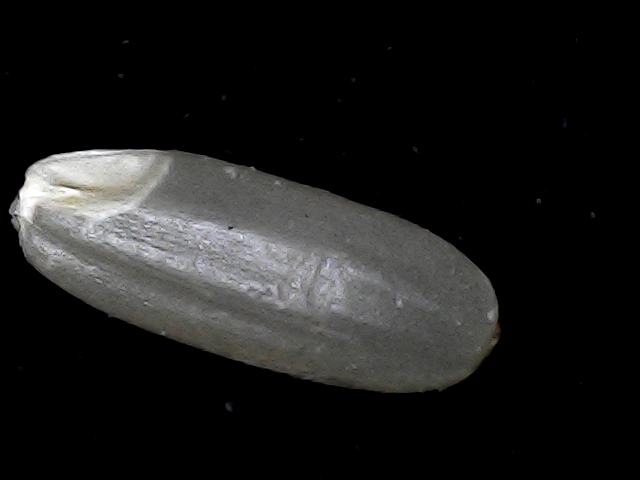
Rice variety: BR22